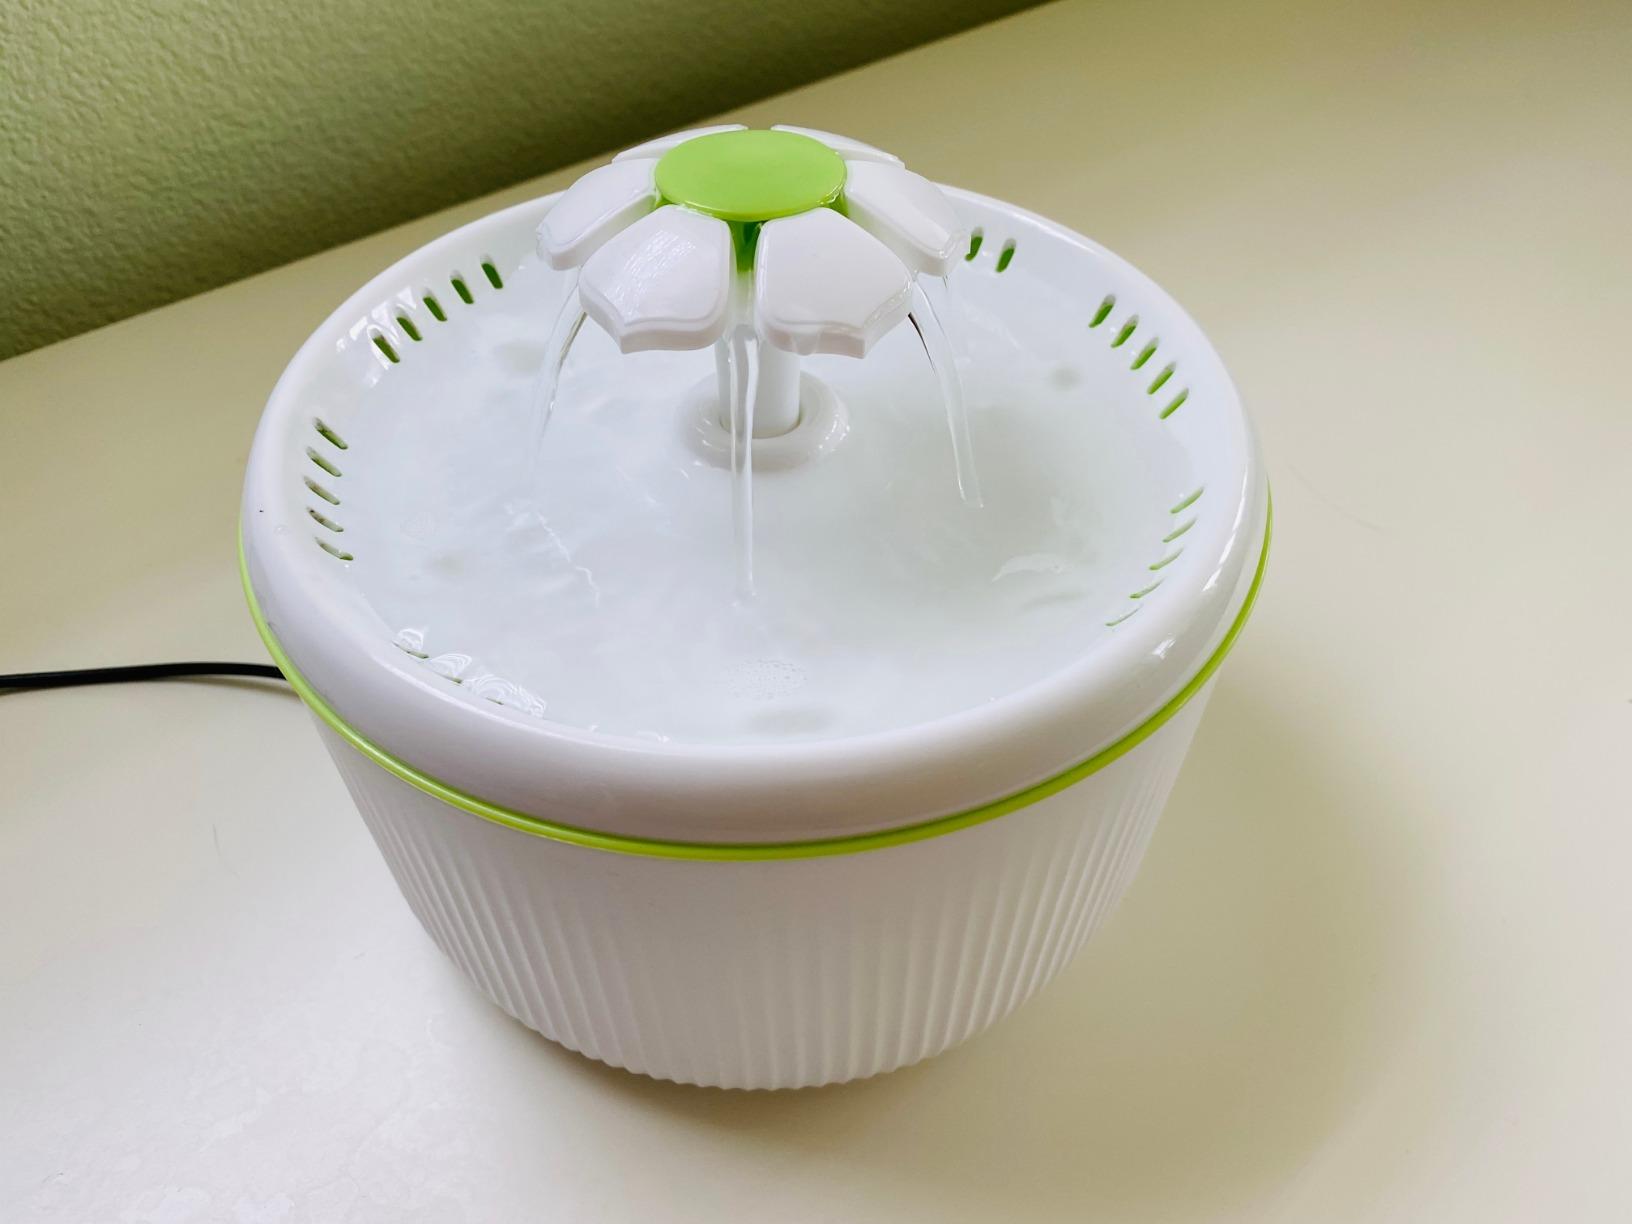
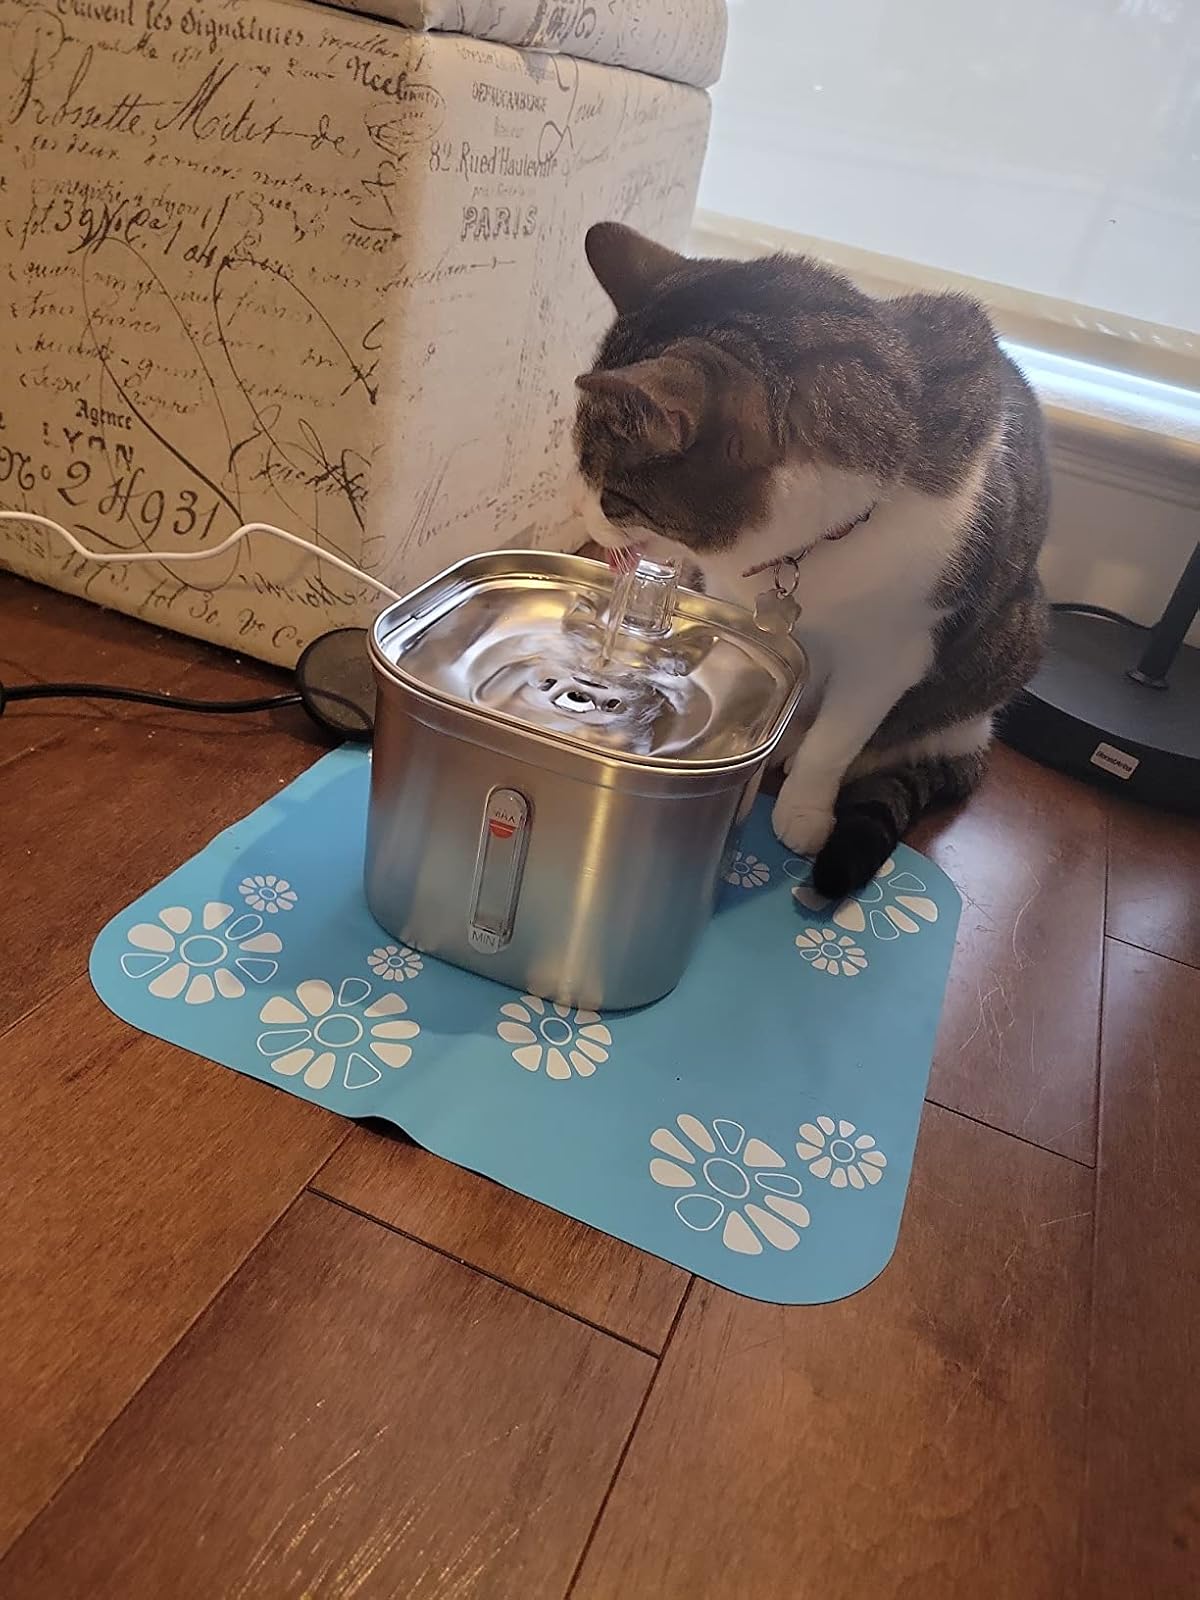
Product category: items_bowl
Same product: no